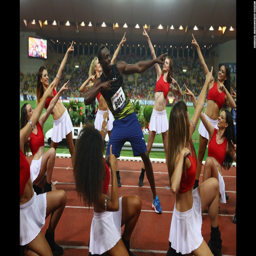
olympic athlete , the world 's fastest man , strikes his signature pose with cheerleaders after winning the - meter race at the meet .